Ludwig Lachmann

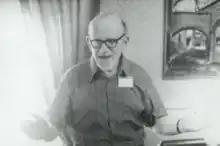

Ludwig Maurits Lachmann (1 February 1906 – 17 December 1990) was a German economist, economic theorist and important contributor to the Austrian School of Economics. Lachmann, Israel Kirzner, and Murray Rothbard were the three primary catalysts of the Austrian 'revival', beginning in 1974. He wrote on economic theory, history, and methodology, as well as on the application of Hermeneutics to economic thought, in order to interpret economic phenomena.